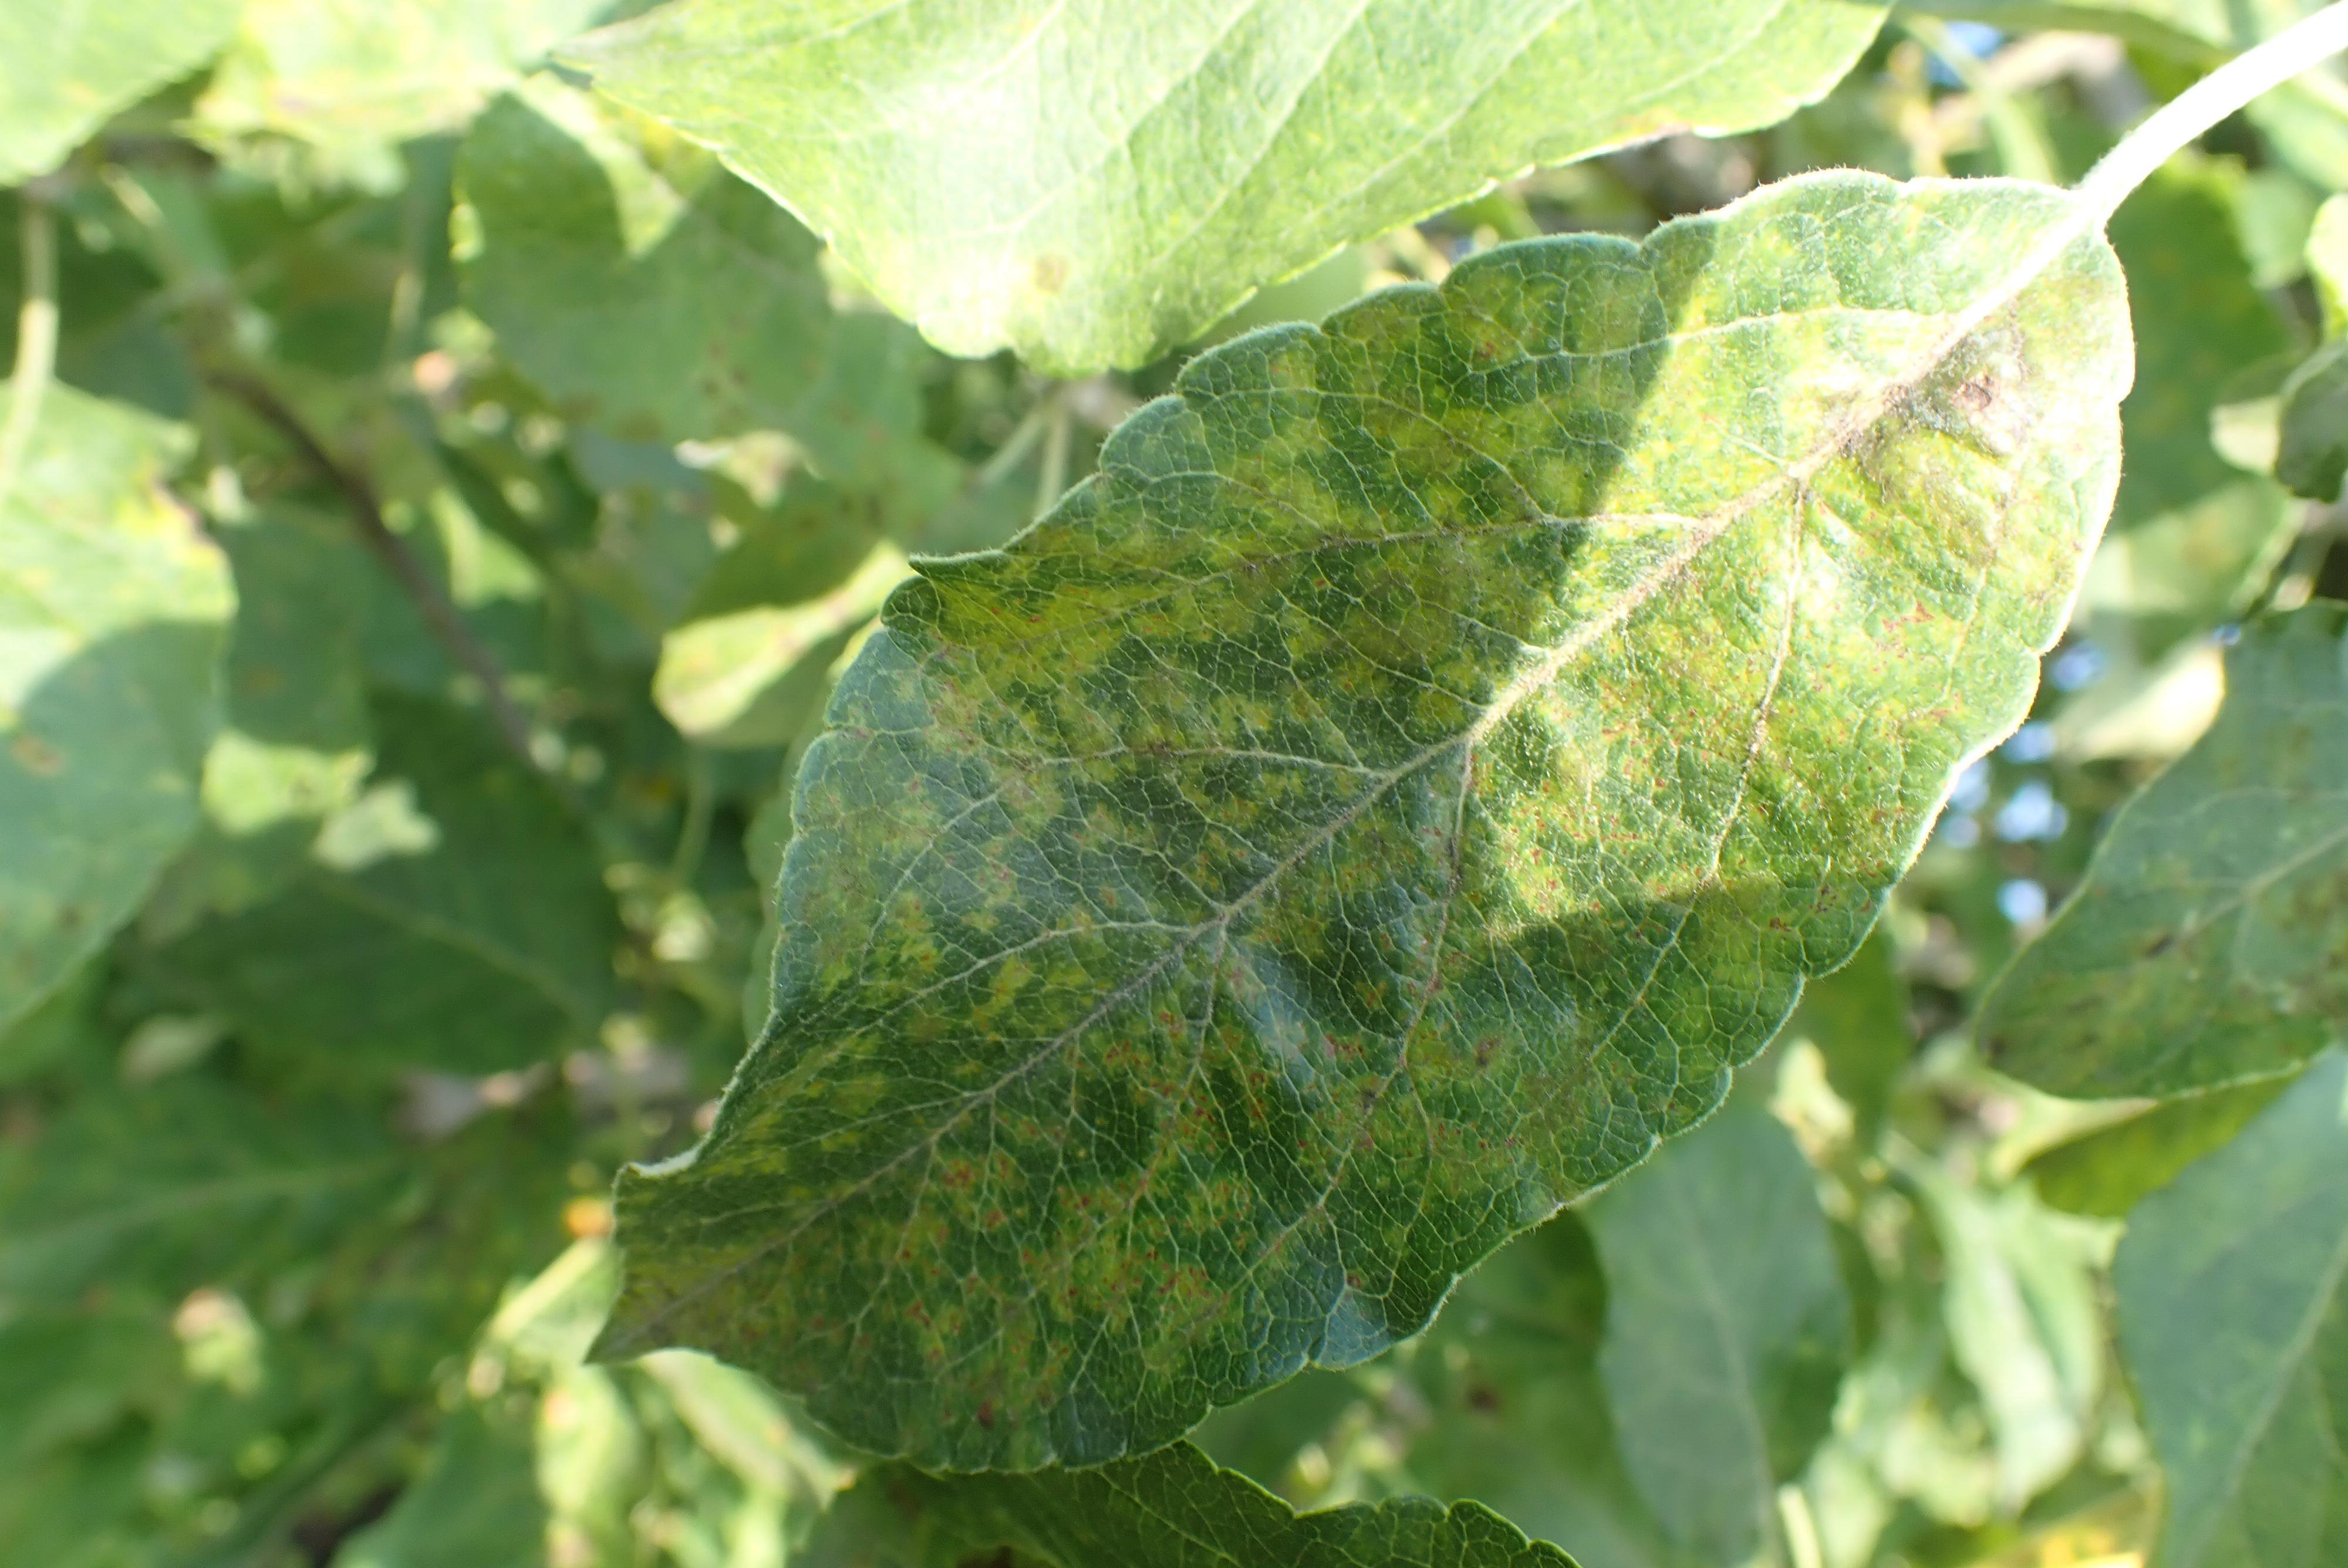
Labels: scab